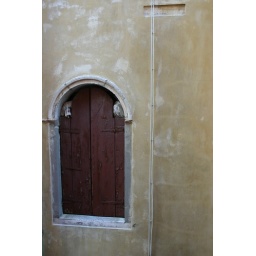
Old wooden window i took from our window in Pensionne Guerrato.